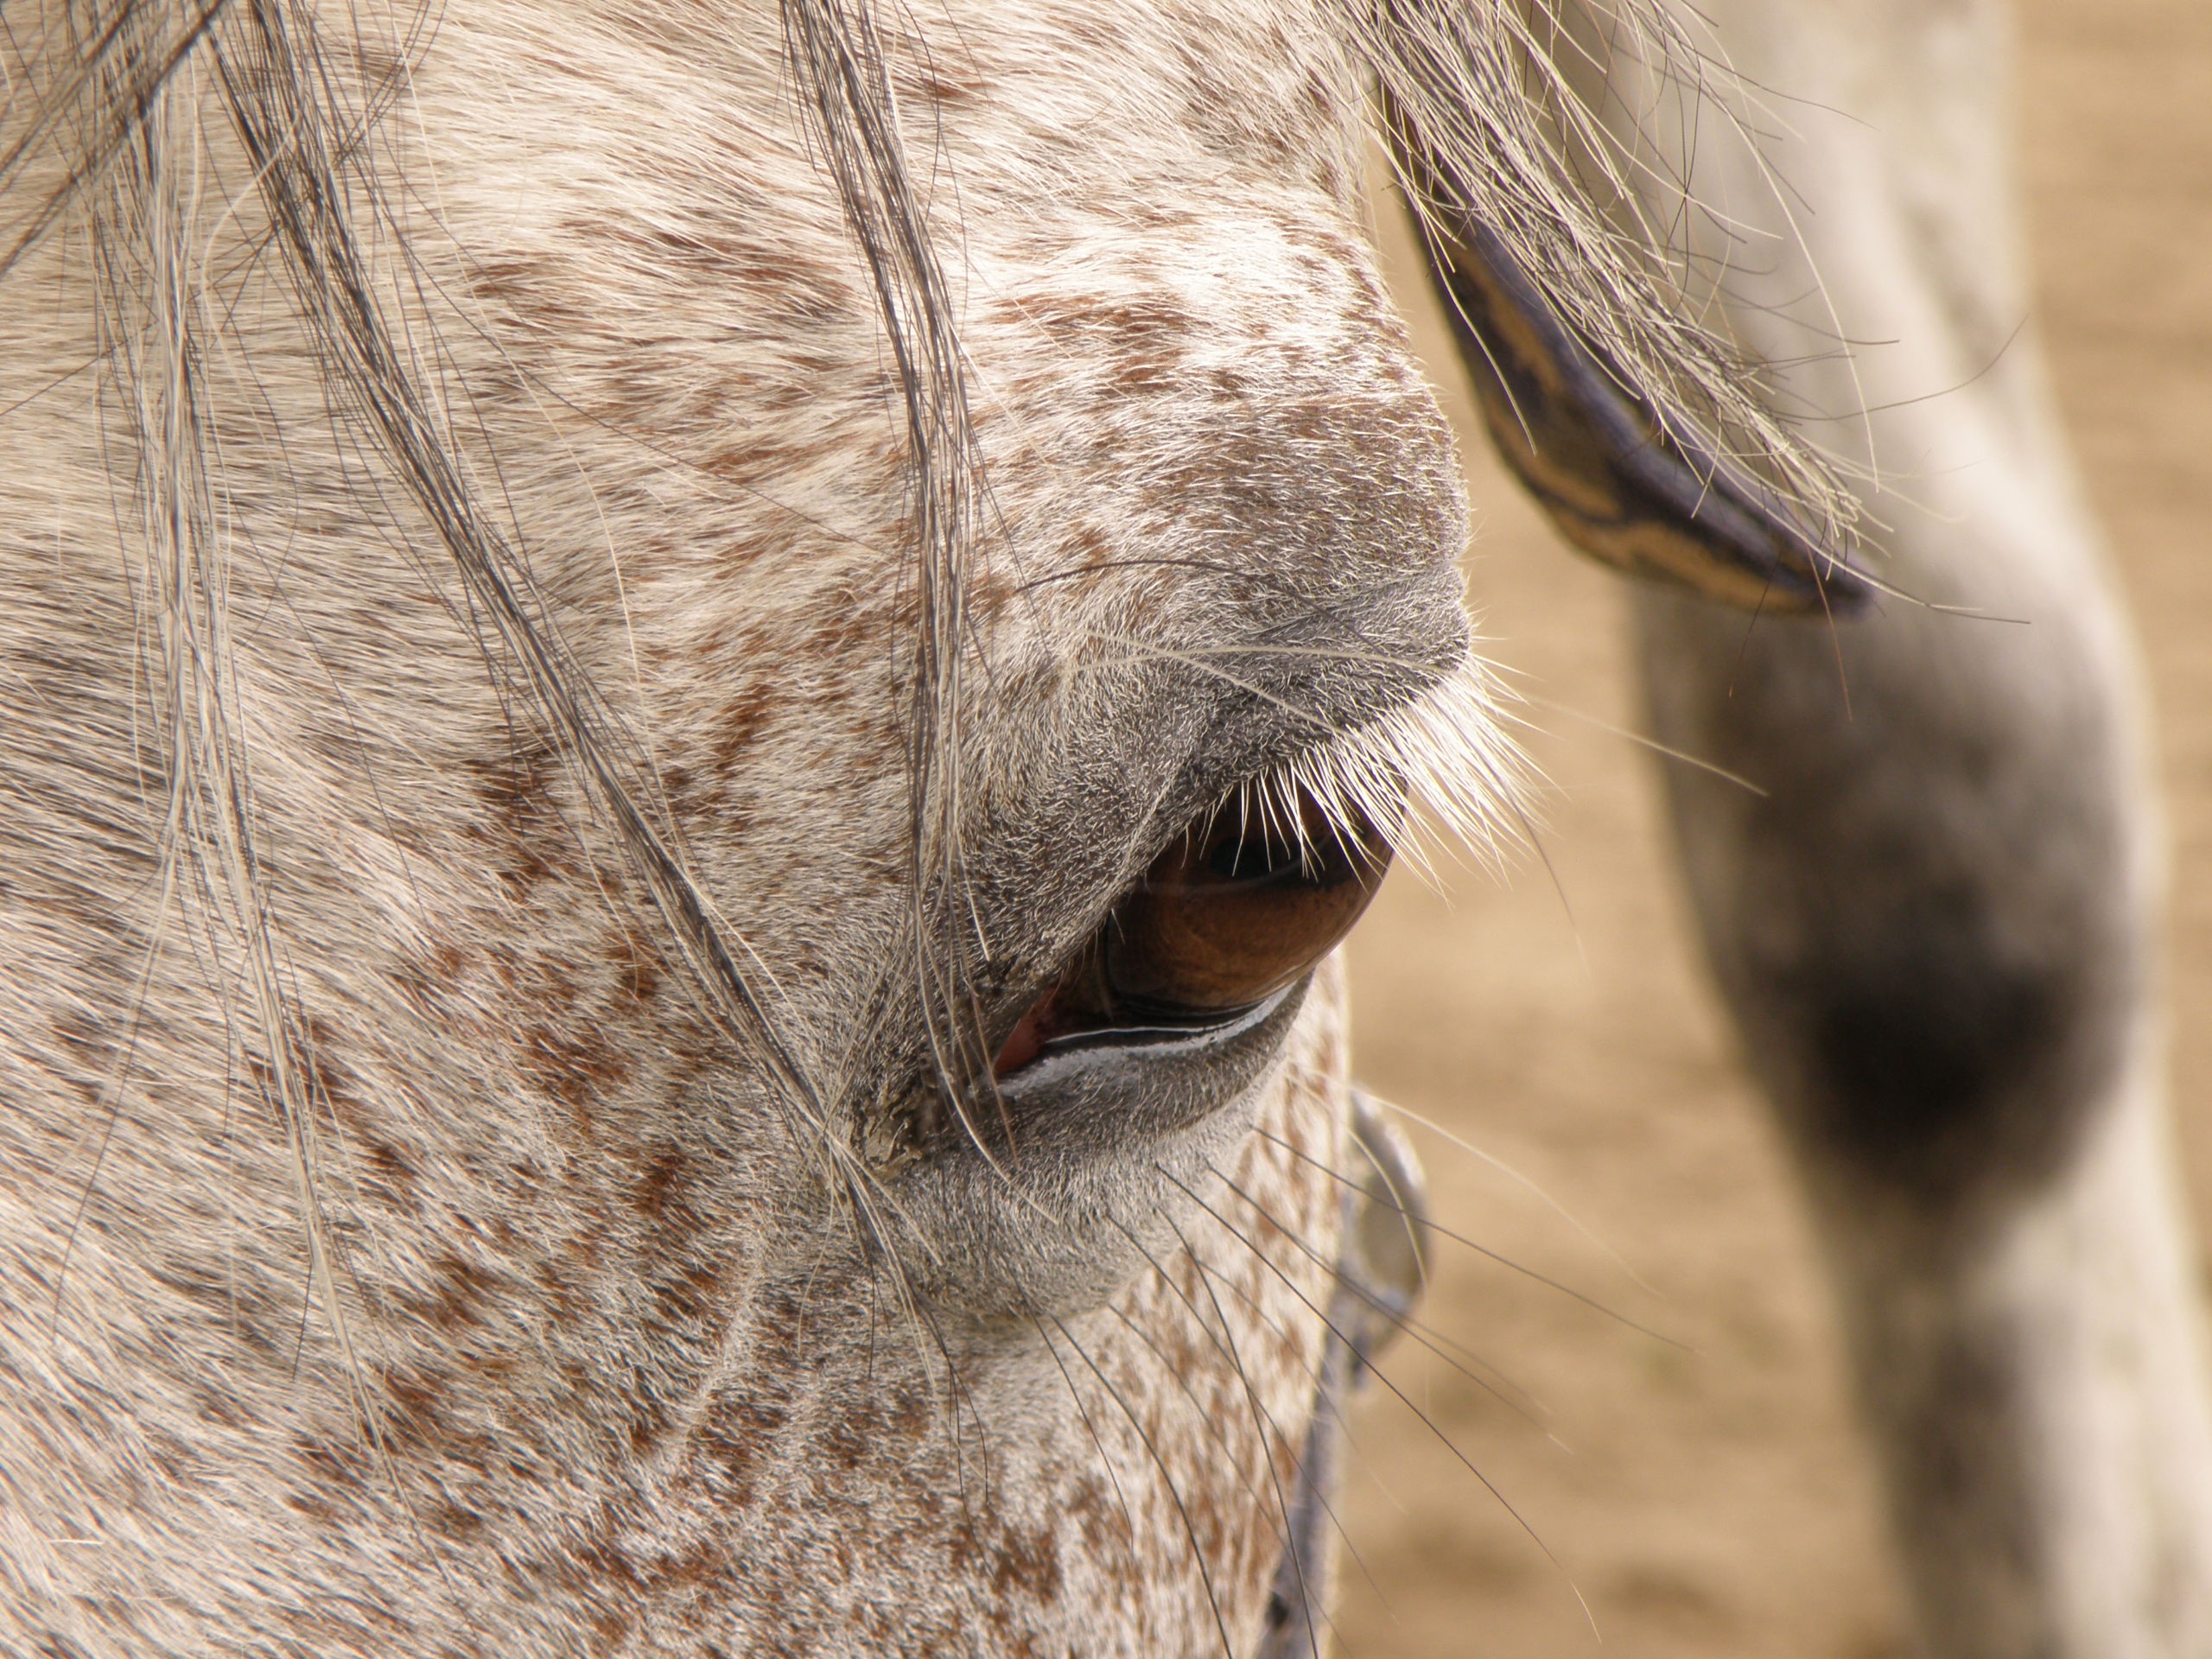
white, profile, dark, wildlife, fur, camel, horse, mammal, mane, close up, algae, eye, head, camel like mammal, horse like mammal